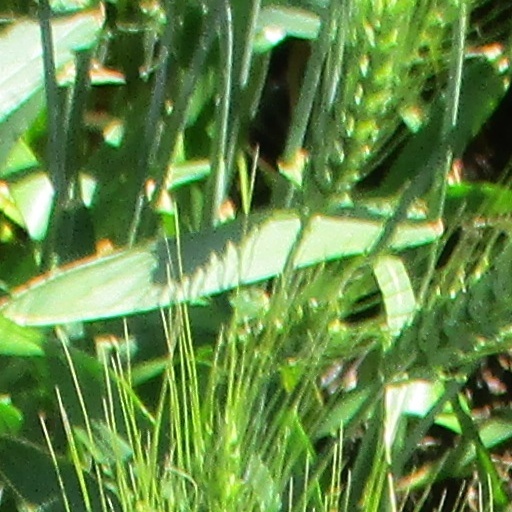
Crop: wheat